Perspectives on capitalism by school of thought

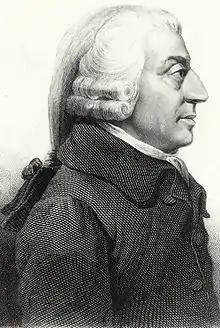
Adam Smith

The classical school of economic thought emerged in Britain in the late 18th century. The classical political economists Adam Smith, David Ricardo, Jean-Baptiste Say and John Stuart Mill published analyses of the production, distribution and exchange of goods in a market that have since formed the basis of study for most contemporary economists.